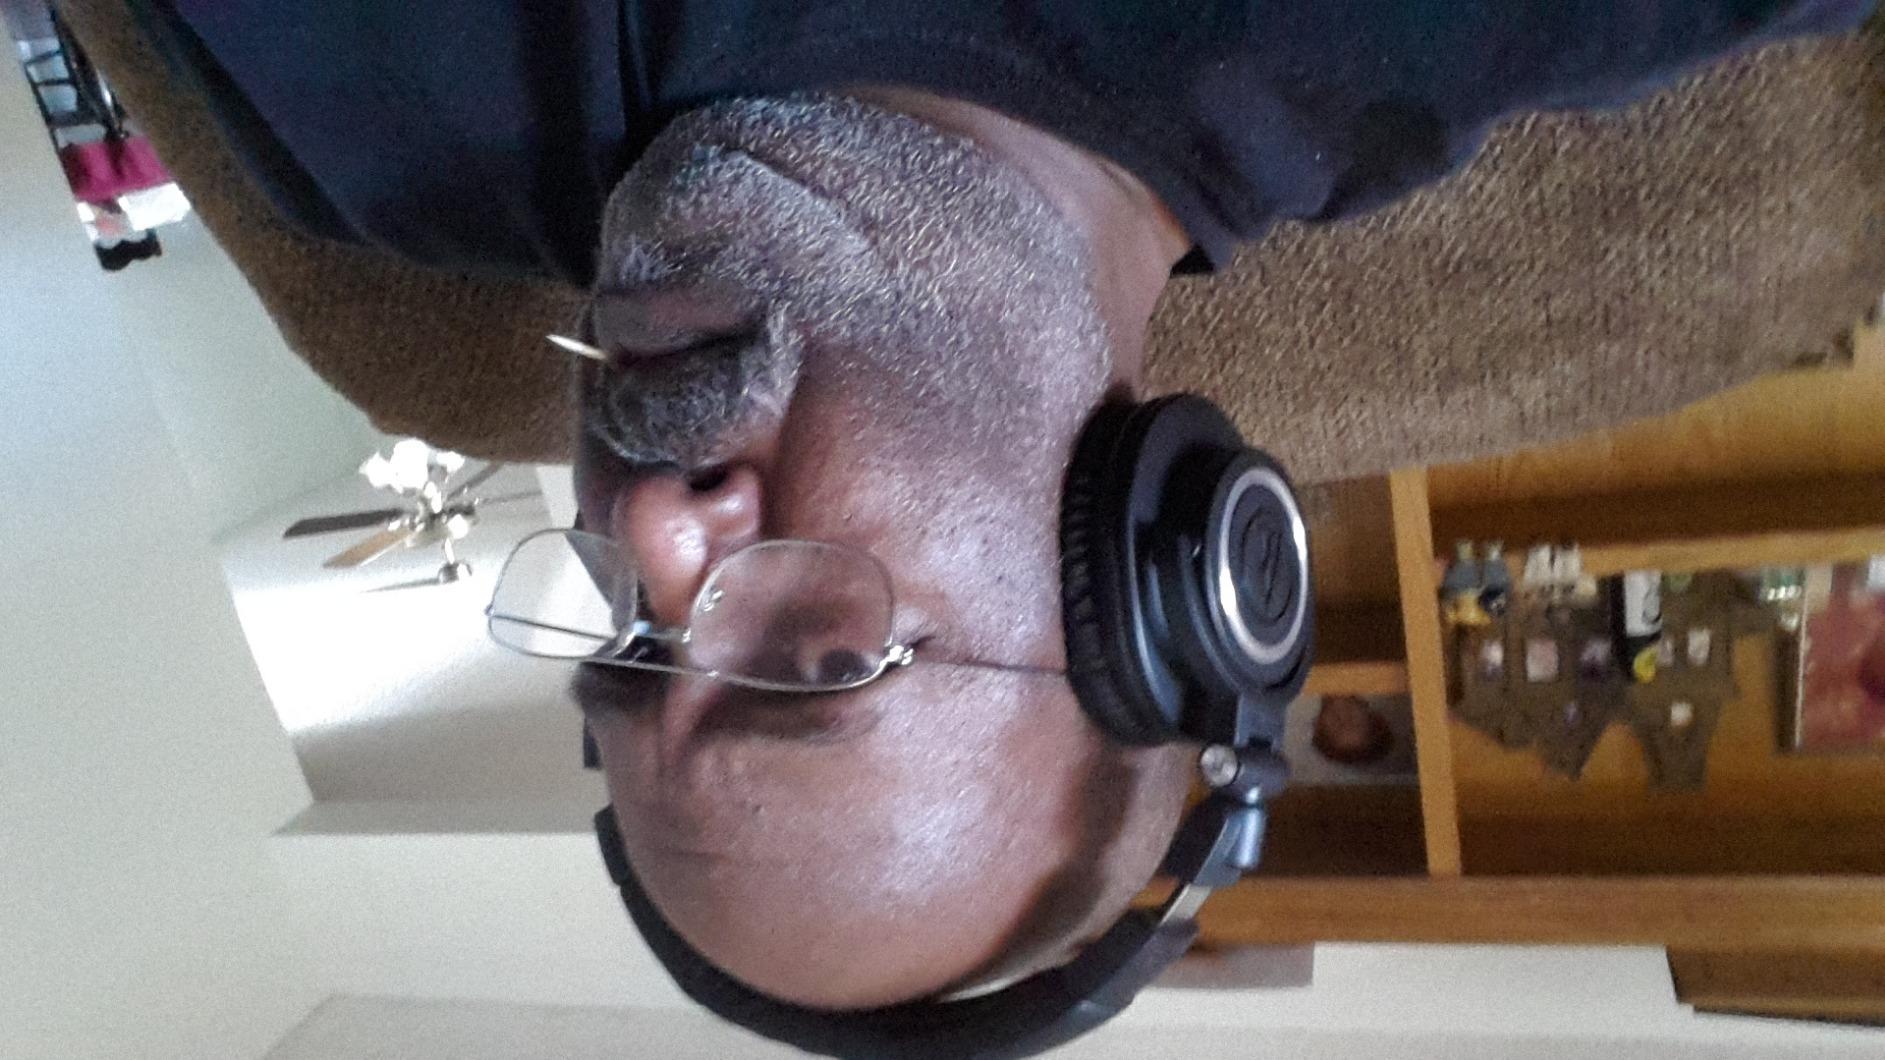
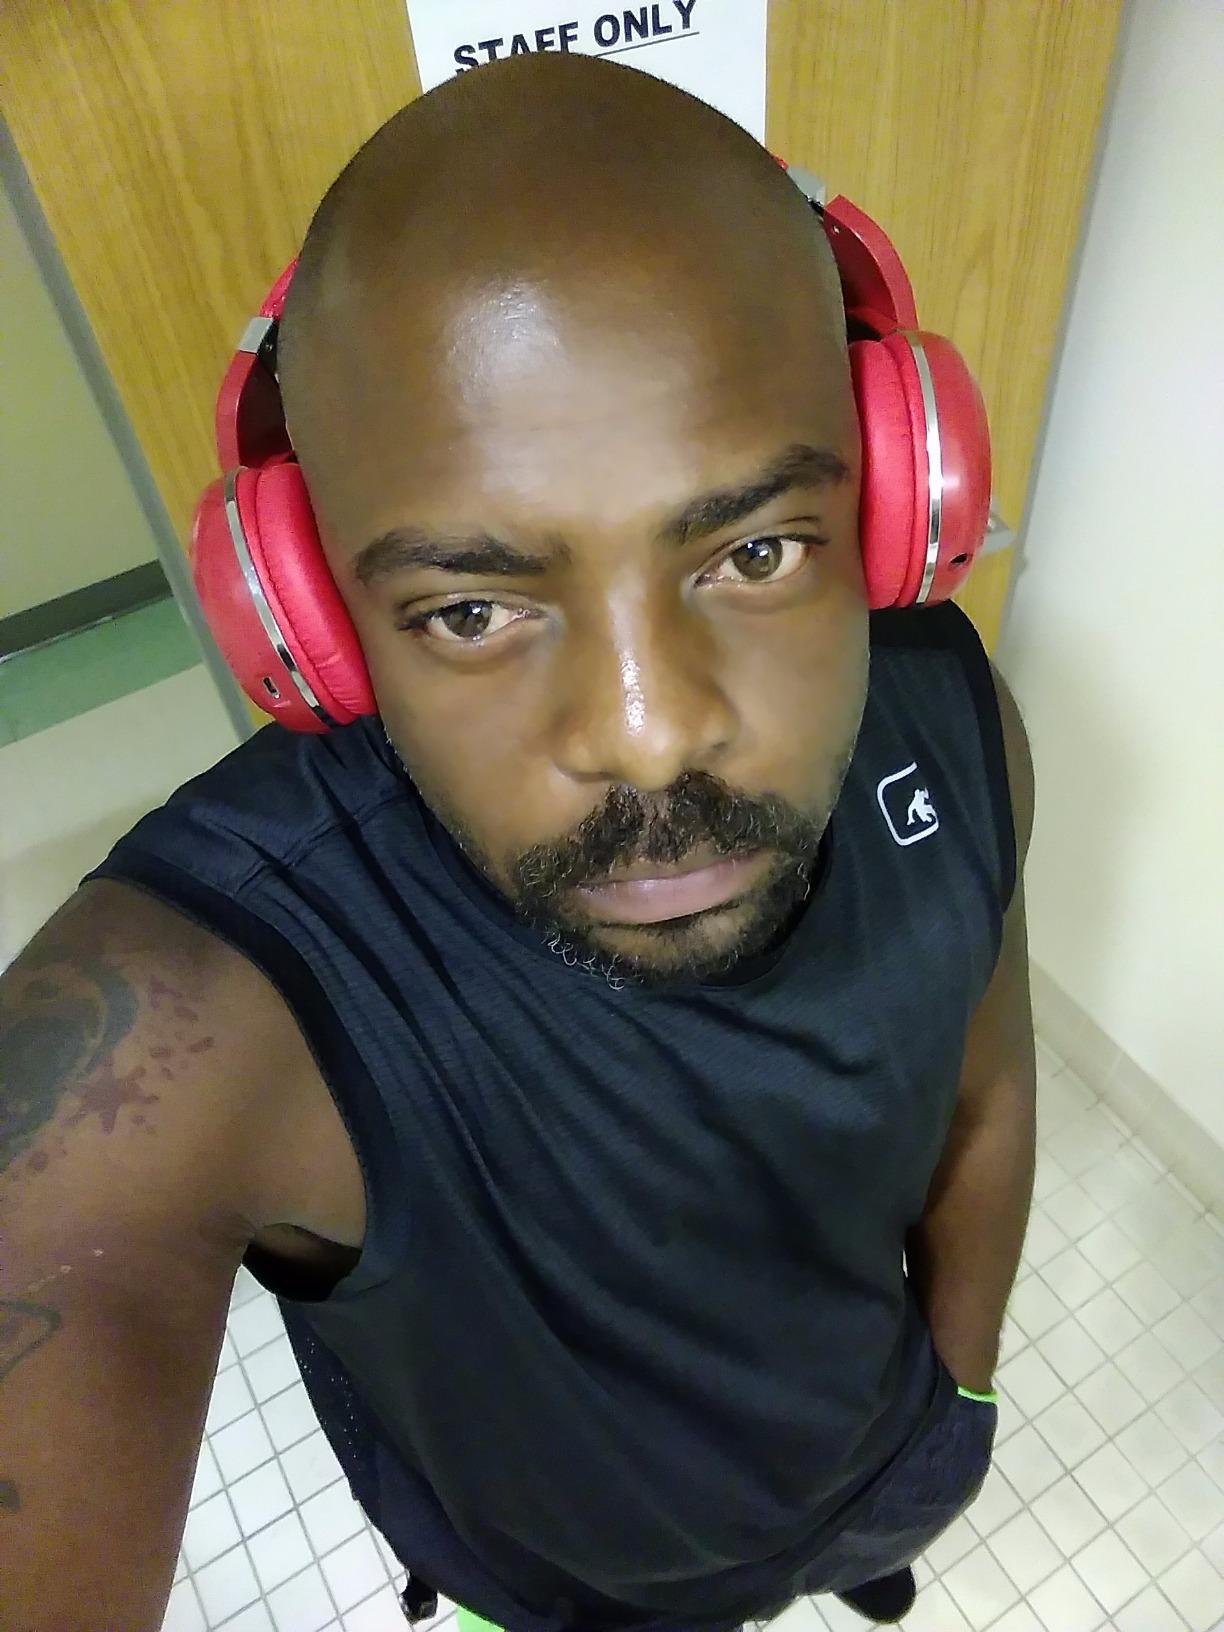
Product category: headphones
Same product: no